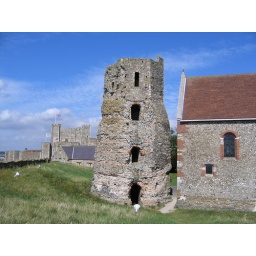
said to be the oldest standing building in Britain